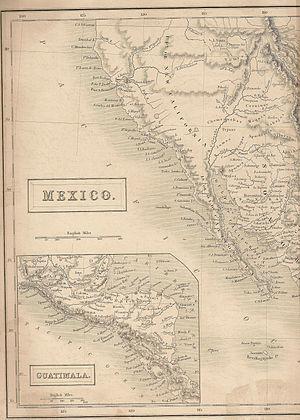
L'Histoire de l'Utah, État enclavé au cœur des montagnes Rocheuses, a été marquée par une adhésion très tardive à l'Union, en raison d'une forte colonie de Mormons, qui ont tenté sans succès d'obtenir une vaste autonomie politique à leur arrivée en 1847.